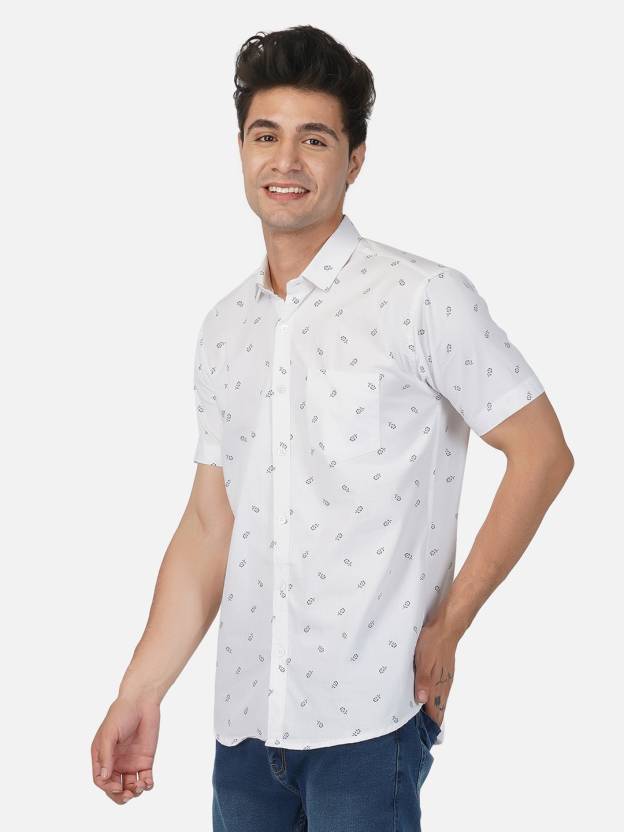
Product: Men Slim Fit Printed Spread Collar Casual Shirt
Price: ₹381
Colors: White
Pattern: Printed
Description: Make a mark in the fashion style by wearing this printed casual shirt by the brand BASE 41. This shirt features a stylish print pattern and button down collar to add casual touch in your look. The fine cotton fabric further ensures ultimate comfort and a soft feel. This slim fit shirt features regular classic collar. Pair it with denims and boots for a cool look.